Alexandra Trusova

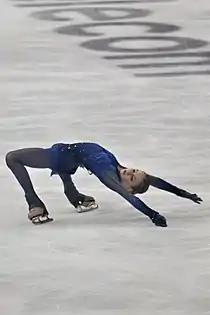
Trusova executing a Cantilever at the 2019 Rostelecom Cup

Trusova opened her fourth senior season at the September 2022 Russian test skate event held in Moscow. She skated the short program segment, debuting a new program to Annie Lennox's cover of "I Put a Spell on You" by Jay Hawkins, but withdrew from the free skate due to an ongoing back injury.